Seton Sobolewski

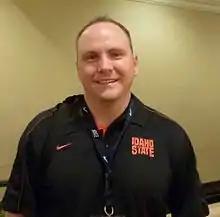
Sobolewski in 2013

Seton Sobolewski is an American basketball coach who is the current head coach of the Idaho State Bengals women's basketball team.